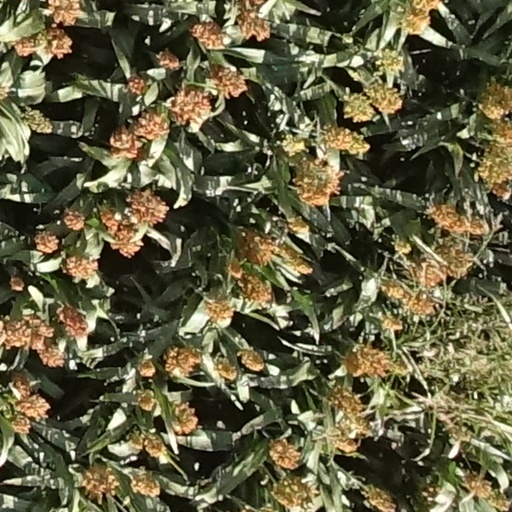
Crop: sorghum